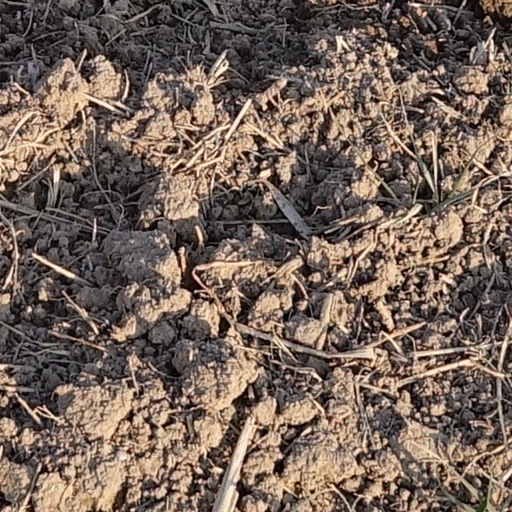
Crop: wheat